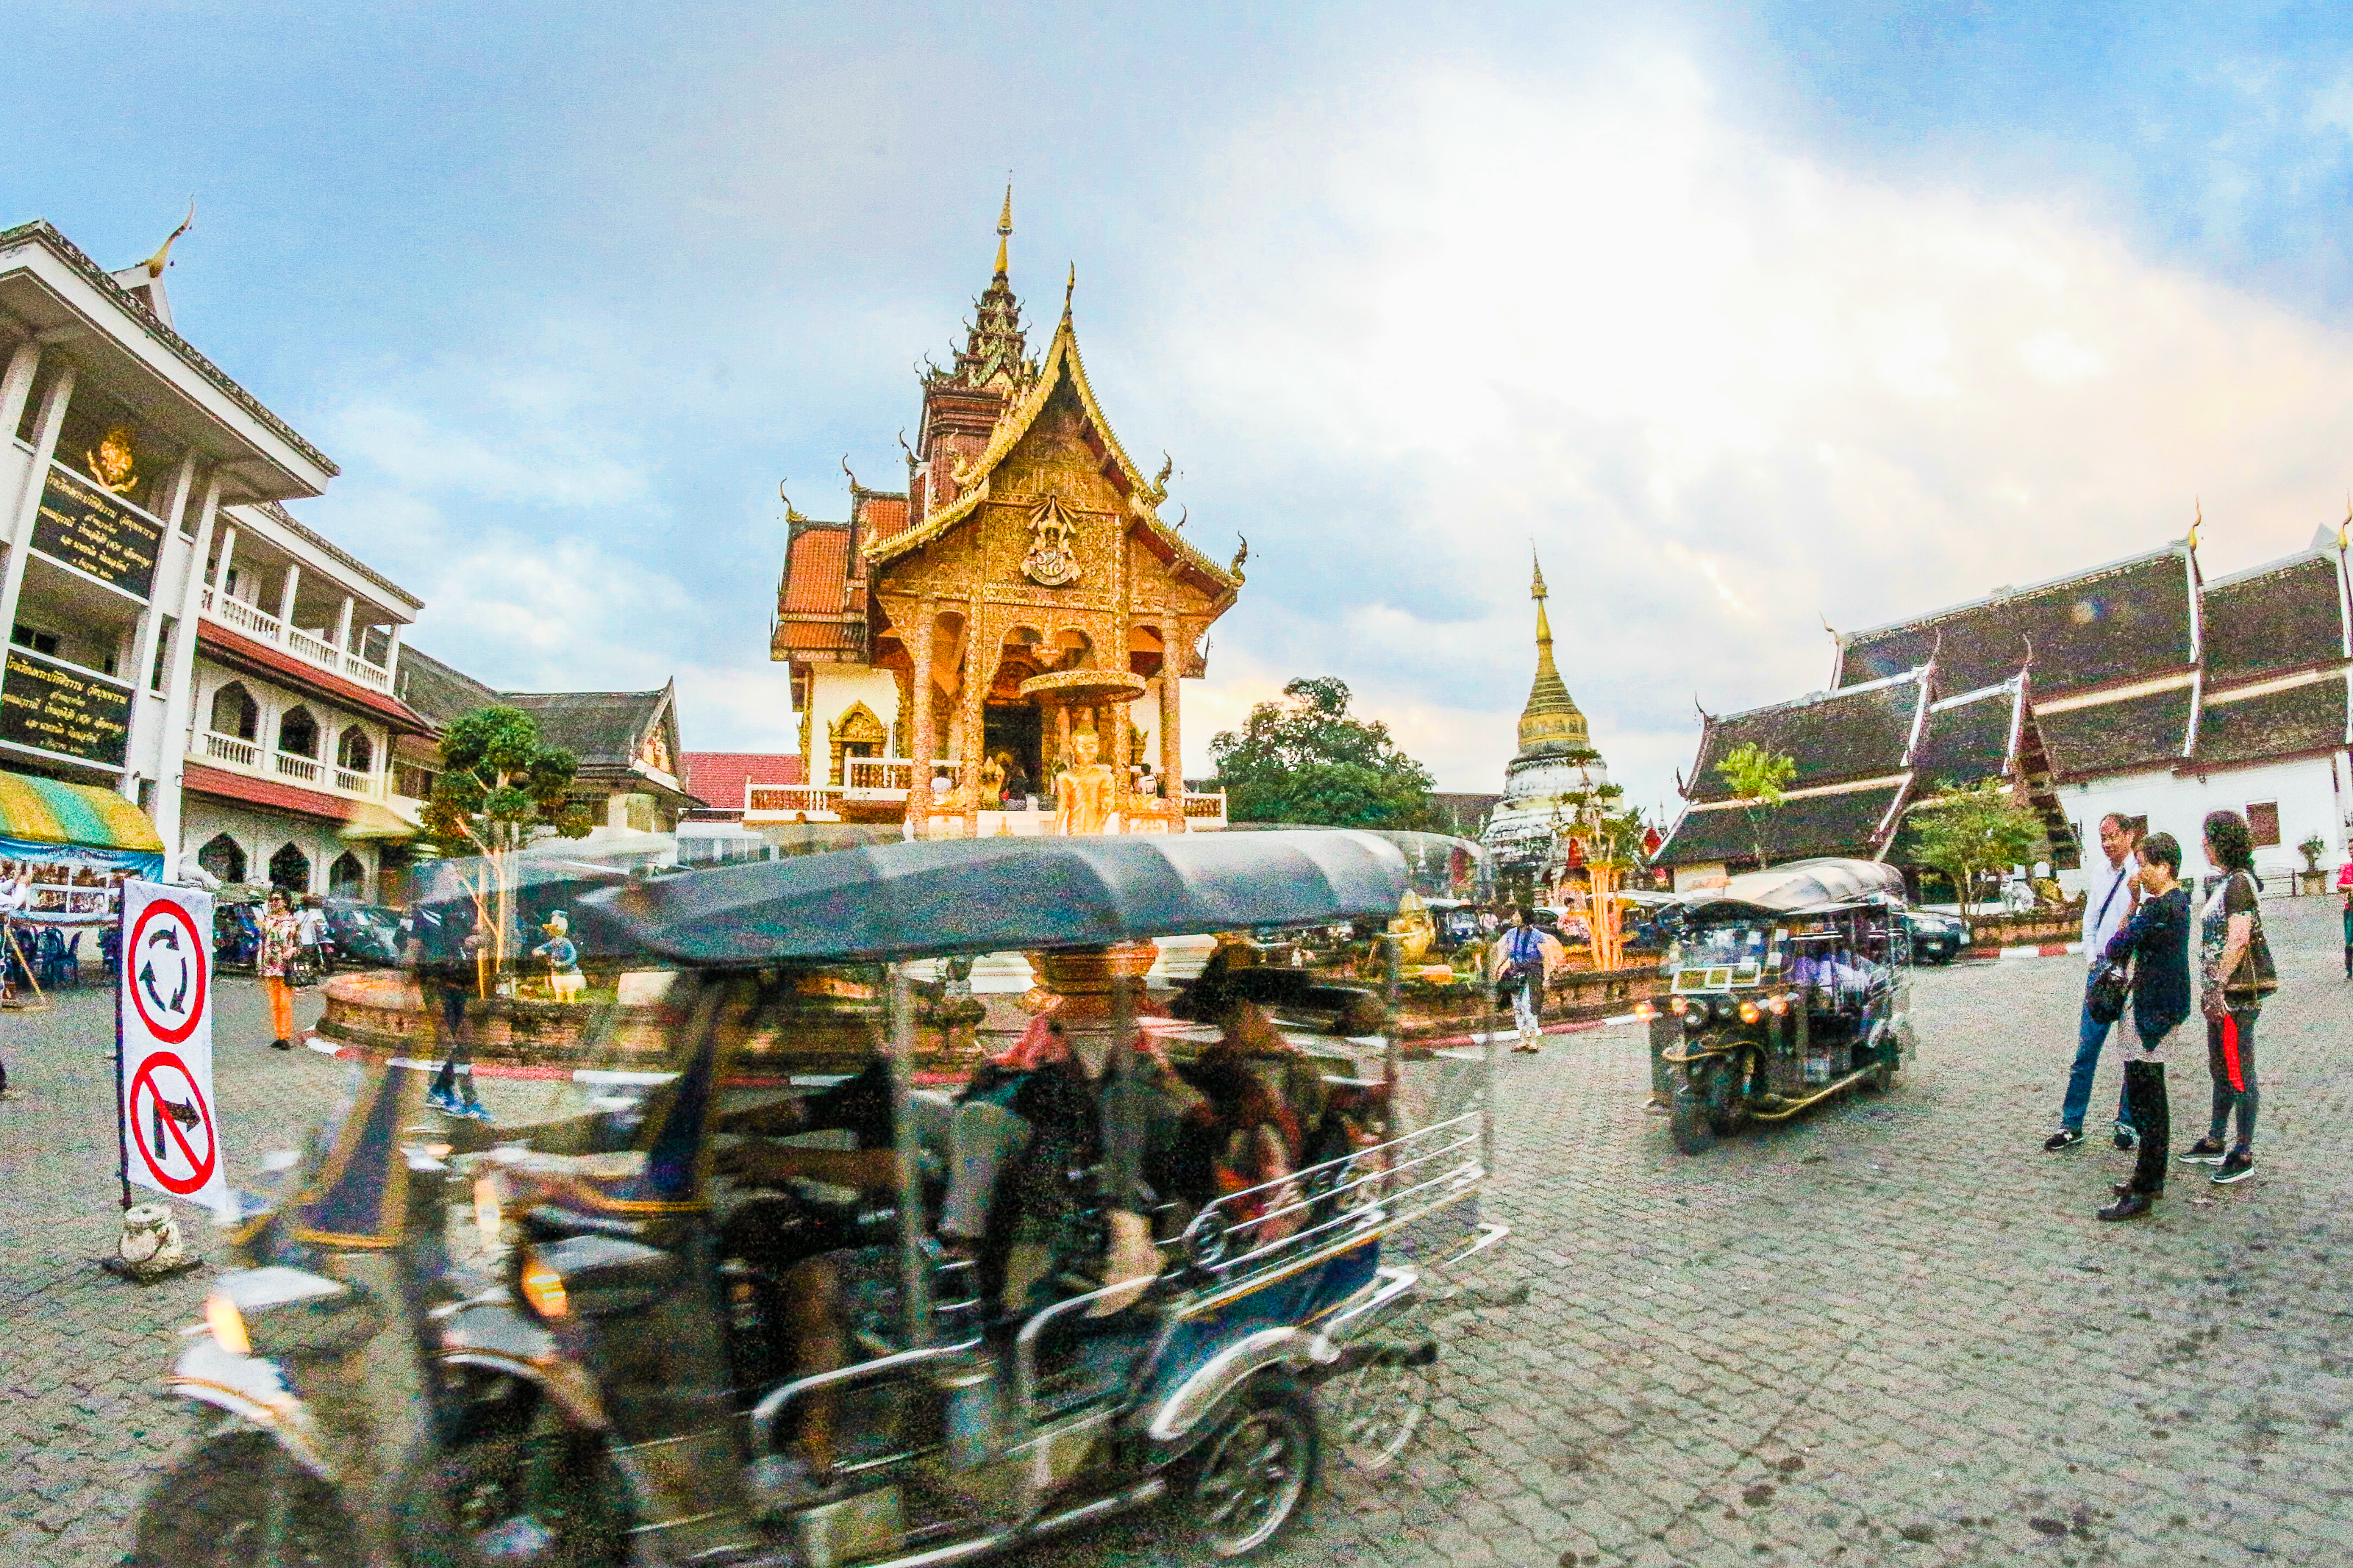
thailand, temple, buddhism, culture, travel, architecture, religion, asia, chiangmai, landmark, ancient, wat, traditional, thai, art, asian, tourism, buddha, buddhist, building, religious, beautiful, gold, statue, history, pagoda, background, chiang mai, sculpture, rickshaw, mode of transport, town, transport, place of worship, snapshot, photography, vehicle, street, sky, city, shrine, hindu temple, leisure, vacation, cart, road